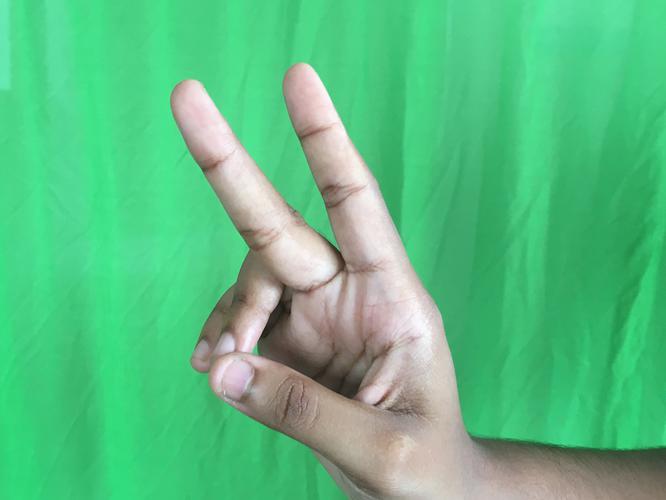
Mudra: Katrimukha
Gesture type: single_hand